Kate Upton

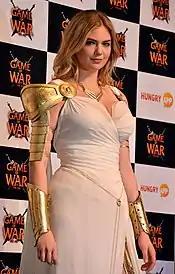
Upton at G-Star 2014

Upton attended a casting call in Miami for Elite Model Management in 2008 and was signed the same day. She eventually moved to New York City, where she then signed with IMG Models.